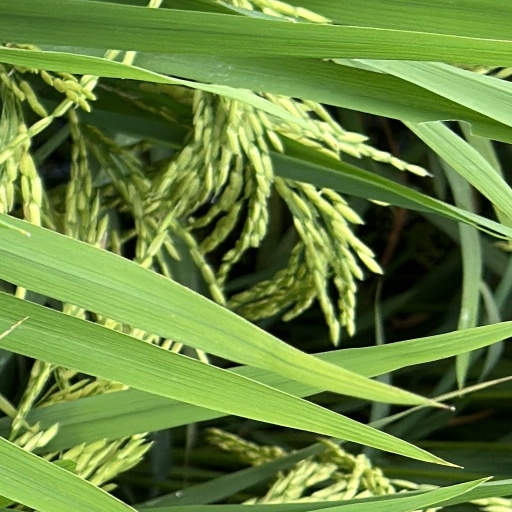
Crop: rice